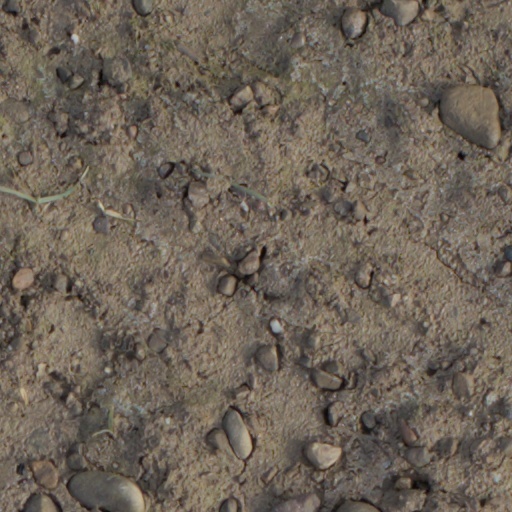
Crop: wheat